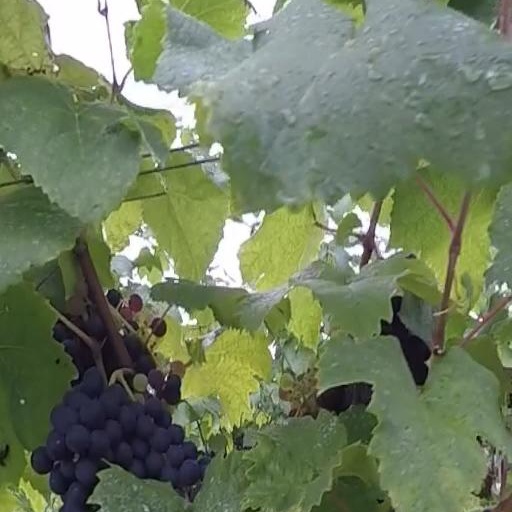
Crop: grape